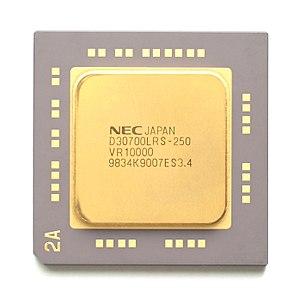
En 1995, MIPS a lancé le processeur R10000. Ce processeur sous forme d'une seule puce fonctionne à une fréquence plus élevée que le R8000, et possède des caches d'instructions et de données plus grands. C'est un processeur super-scalaire mais son innovation majeure réside dans l'exécution dans le désordre. Même avec pipeline mémoire unique et une unité de traitement des flottants simple, l'amélioration de l'unité de traitement des entiers, le faible coût et une densité élevée ont fait du R10000 un processeur très intéressant.